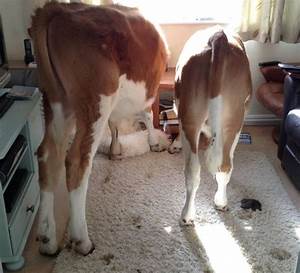
Label: cow